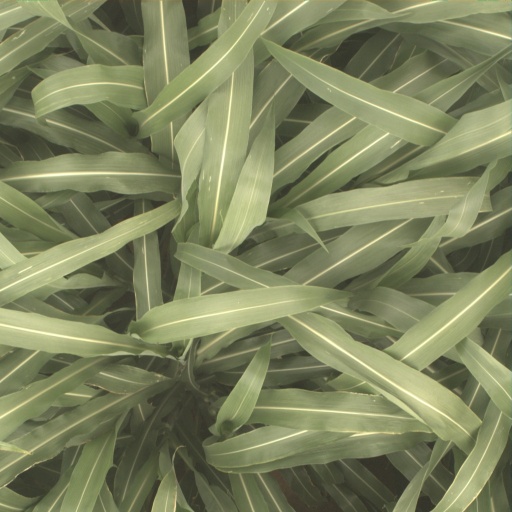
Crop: sorghum